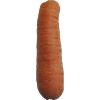
Label: Carrot 1